Social media marketing

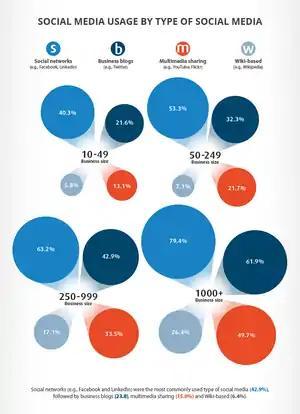
Business use of social media in the UK

Small businesses also use social networking sites as a promotional technique. Businesses can follow individuals social networking site uses in the local area and advertise specials and deals. These can be exclusive and in the form of "get a free drink with a copy of this tweet". This type of message encourages other locals to follow the business on the sites in order to obtain the promotional deal. In the process, the business is getting seen and promoting itself (brand visibility).